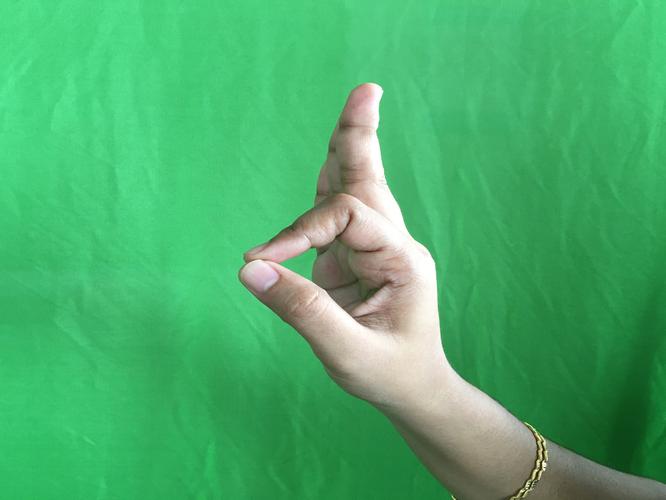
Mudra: Aralam
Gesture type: single_hand